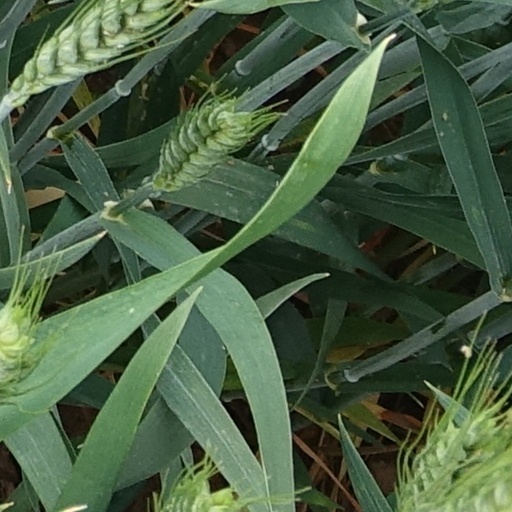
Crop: wheat